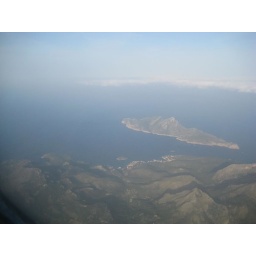
snow and clouds in london and south eastsnow in pyreneesthin cloud in mallorcalgw-pmi 07/04/08 05.55-09.00